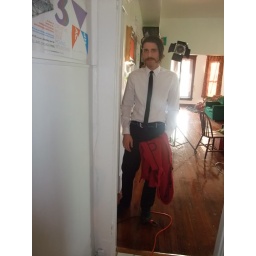
the part where i throw the jacket over the girl tied to the bed